Korean shamanism

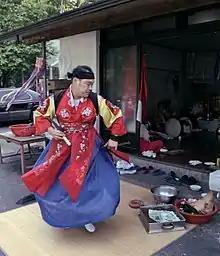
A , or male , performing a ritual in South Korea

The anthropologist Chongho Kim noted that defining Korean shamanism was "really problematic". He characterised "Korean shamanism" as a largely "residual" category into which all Korean religious practices that were not Buddhist, Confucian, or Christian were placed. Scholars like Griffin Dix, Kil-sŏng Ch'oe and Don Baker have conversely presented Korean shamanism as just one facet of "Korean folk religion", the latter sometimes called in Korean.